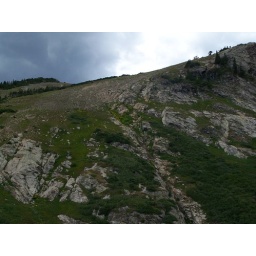
View of the mountains above the lake